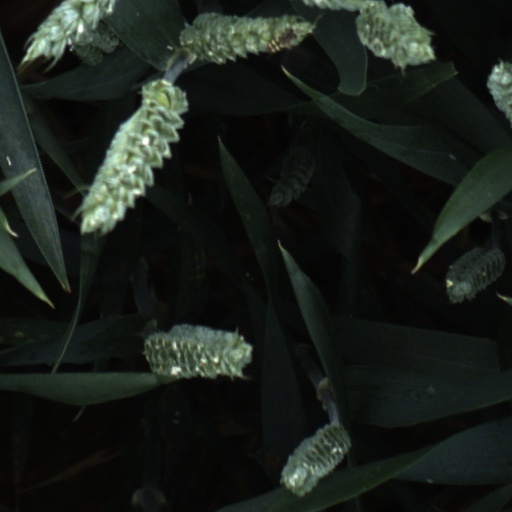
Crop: wheat